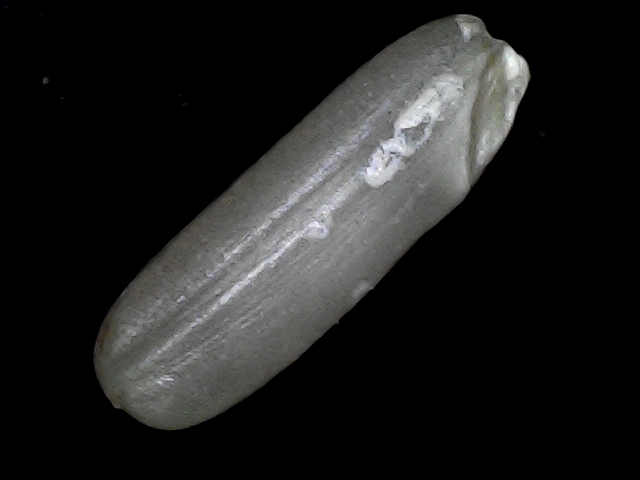
Rice variety: BD75